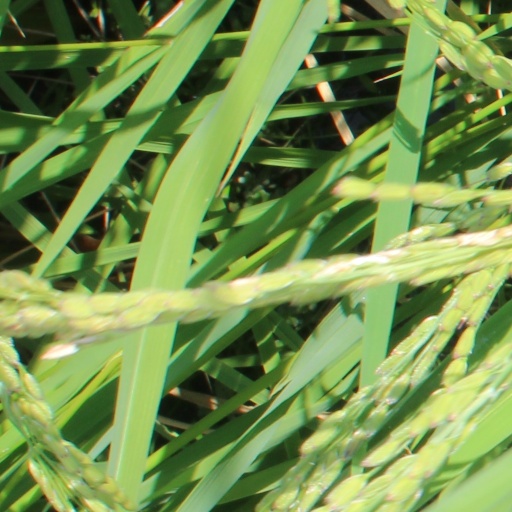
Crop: rice